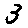
Label: 3